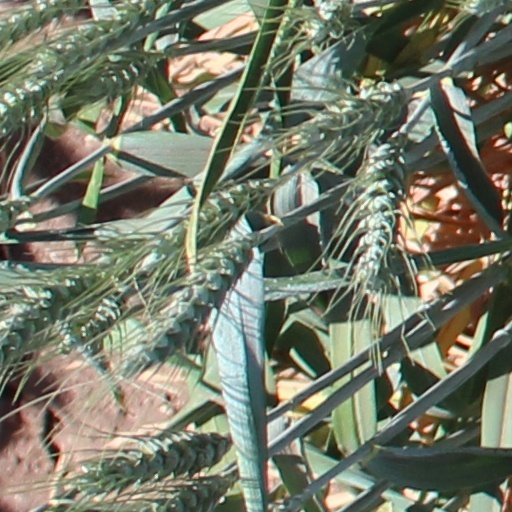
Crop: wheat